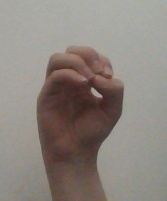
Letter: ha